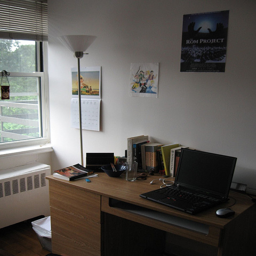
A computer sitting on top of a wooden desk near a window.
A desk with a black laptop and a mouse on it.
Desk, books and computer on desk in a room.
A computer is on a desk inside a room.
A room with an organized desk with a nice window view.